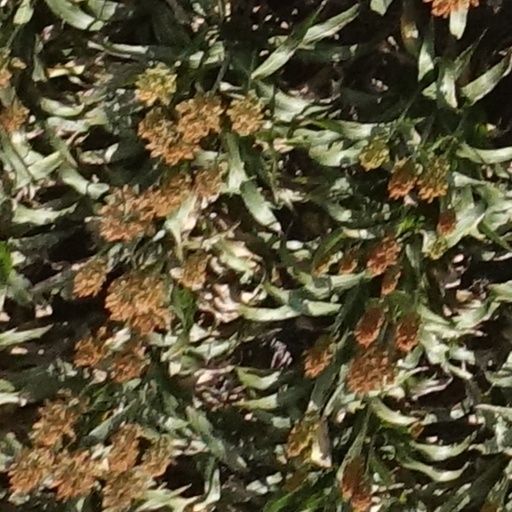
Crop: sorghum